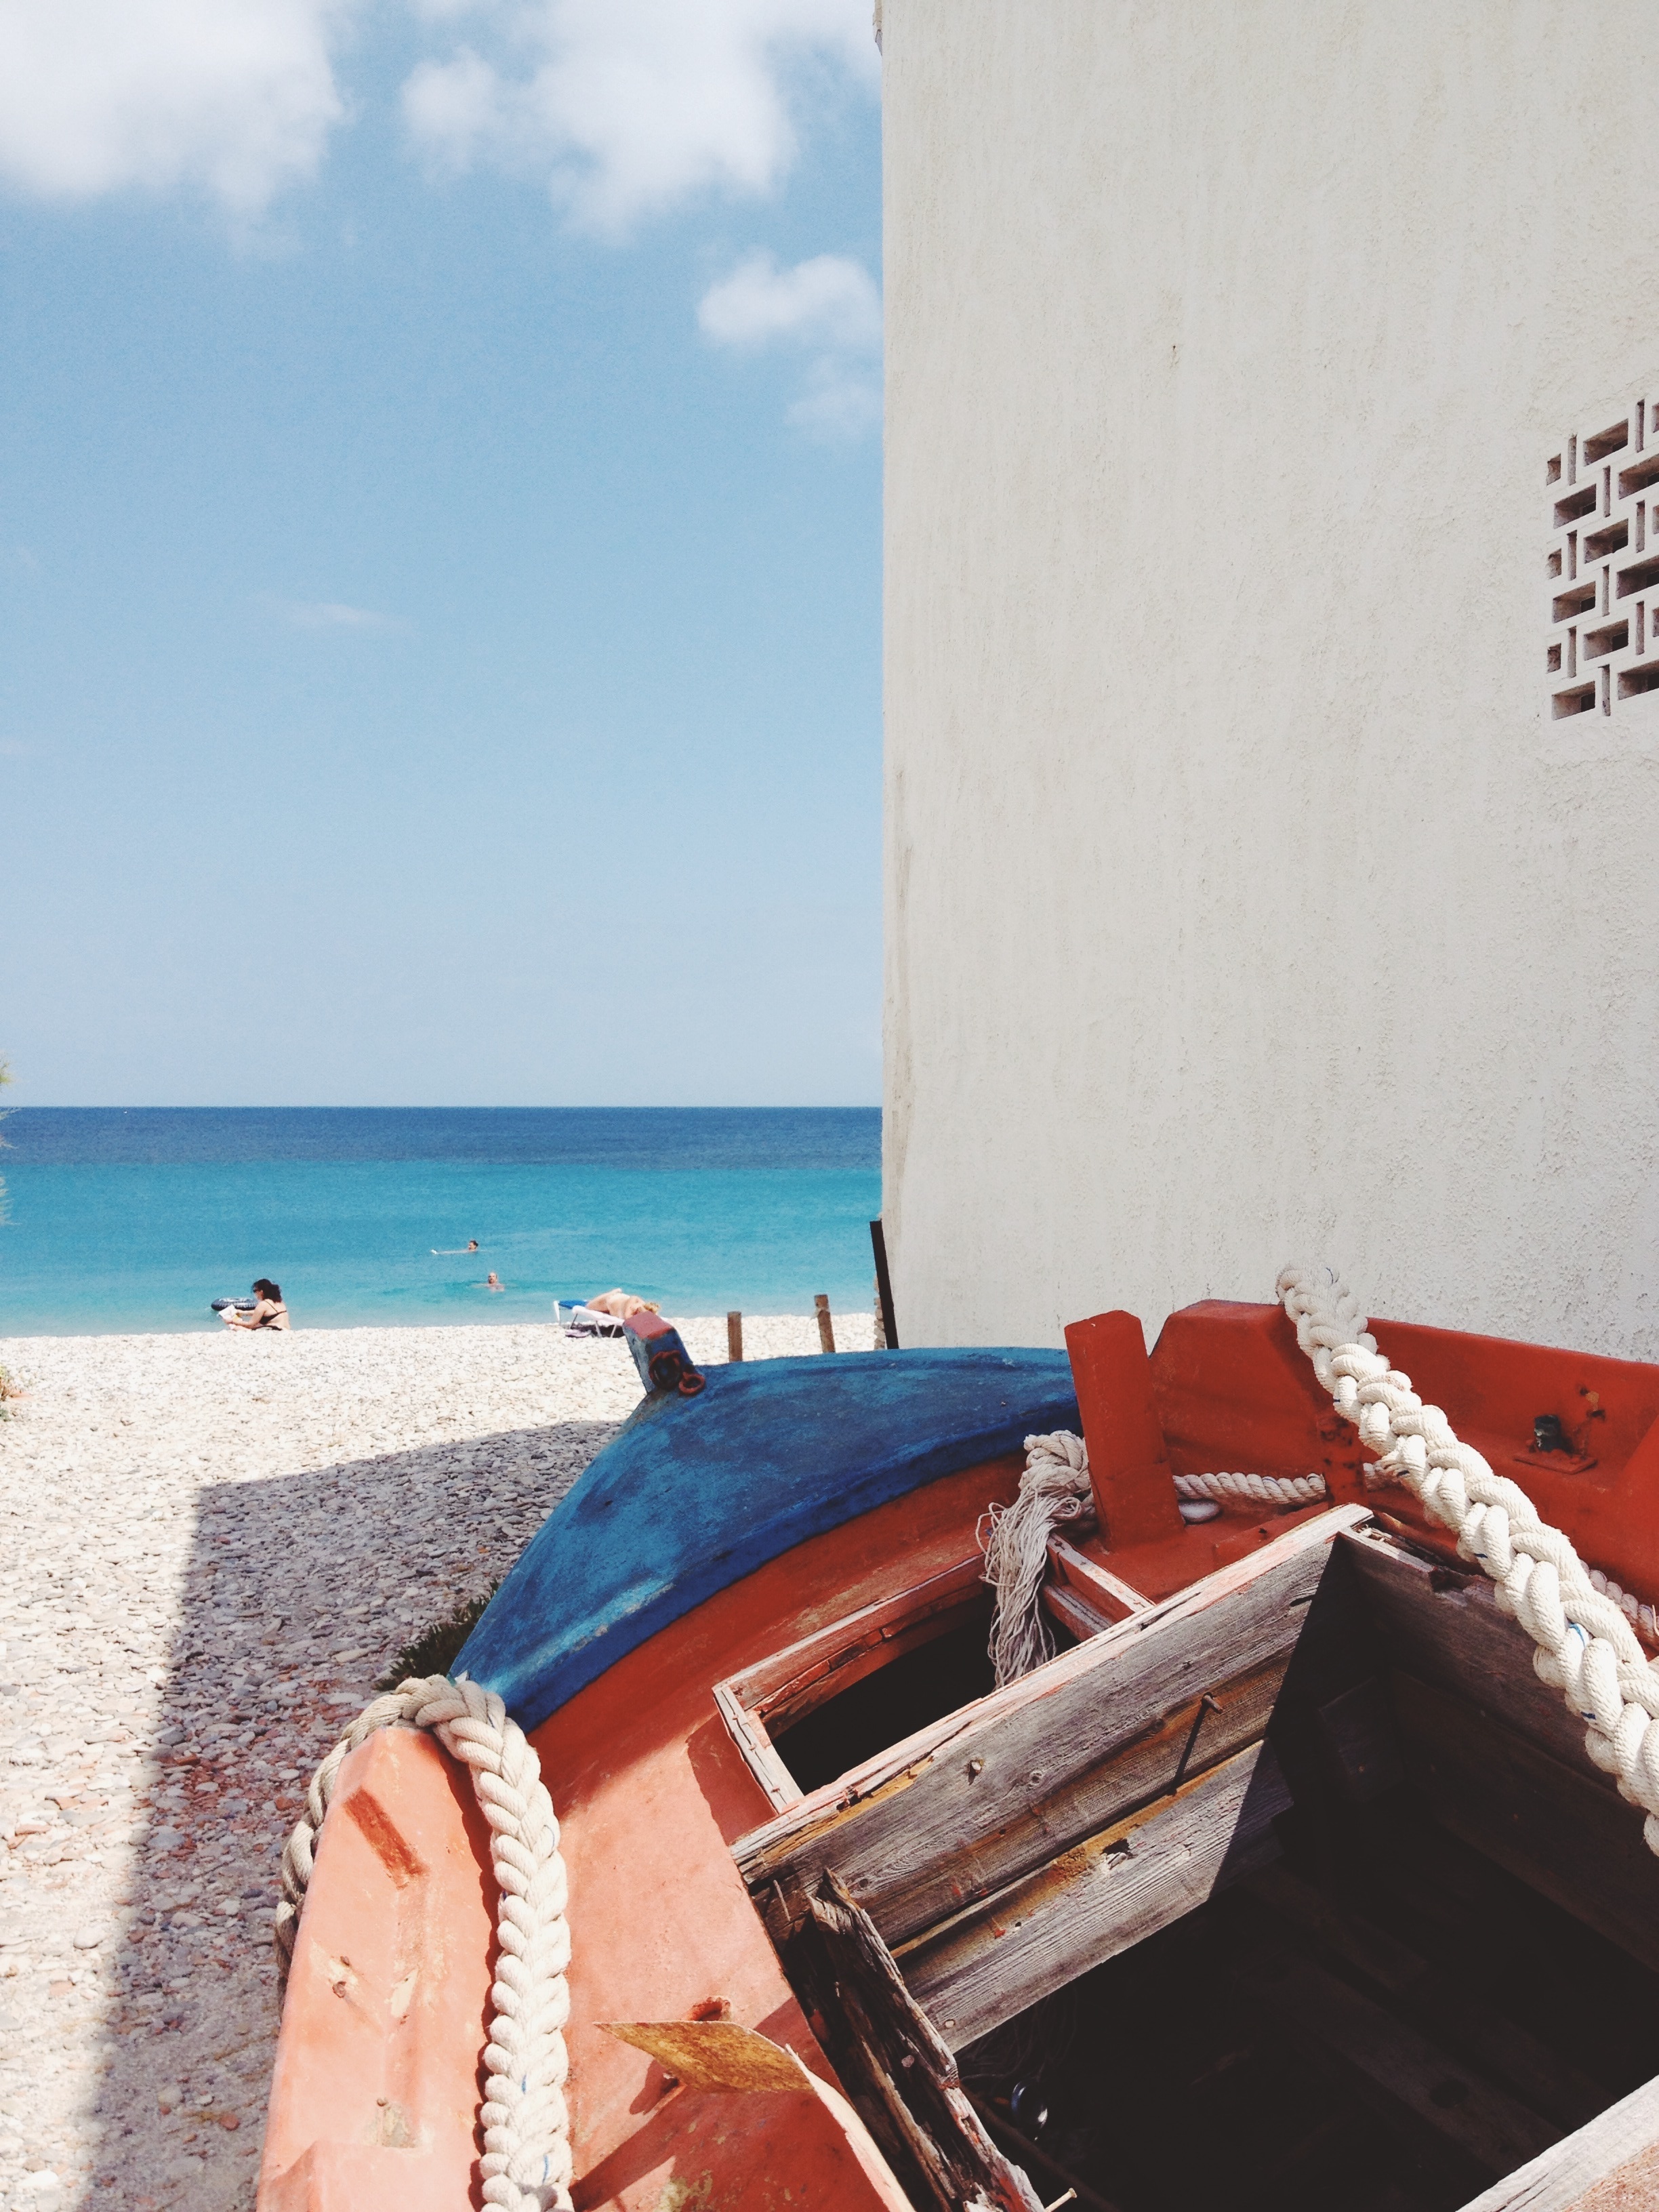
beach, landscape, sea, coast, water, nature, ocean, people, boat, shore, adventure, building, summer, vacation, travel, seaside, vessel, vehicle, blue, tourism, leisure, outdoors, nautical, watercraft